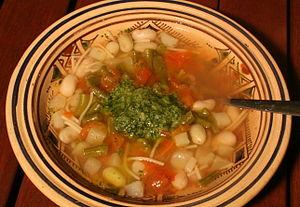
soupe au pistou
Le pistou ou sauce pistou est une recette traditionnelle de sauce froide provençale, à base de basilic, d'ail, et d'huile d'olive, traditionnellement pilonnés dans un mortier. Variante du pesto de la Ligurie italienne voisine, ou de la persillade, il est un ingrédient en particulier de la soupe au pistou.
La soupe au pistou est une soupe aux légumes d'été, avec des pâtes, servie avec du pistou, un mélange pilé d'ail, d'huile d'olive et de basilic.
La cuisine provençale est une cuisine traditionnelle qui allie une grande diversité de produits de Provence méditerranéenne. Elle est historiquement avant tout tributaire, dès le Moyen Âge, de la prise du pouvoir des comtes de Provence dans le royaume de Naples, après la bataille de Bénévent en 1266, puis de l'installation des papes à Avignon. Elle n'en a pas moins évolué au cours des siècles suivants, en particulier avec l'arrivée des produits comestibles du Nouveau Monde.